Slipknot (band)

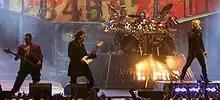
Slipknot performing in 2008. Paul Gray (left) died on May 24, 2010

Preparation for Slipknot's fourth album began towards the end of 2007; work began at Sound Farm Studio in Jamaica, Iowa, with producer Dave Fortman in February 2008. The album was finished in June, and the band went on the All Hope Is Gone World Tour on July 9, 2008. Slipknot's fourth album, "All Hope Is Gone", was released on August 20, 2008, debuting at number one on the "Billboard" albums chart. The album produced five singles; "All Hope Is Gone", "Psychosocial", "Dead Memories", "Sulfur" and "Snuff". 2009 marked the 10th anniversary of Slipknot's debut album; to commemorate the event, the band released a special-edition version of "Slipknot" on September 9, 2009. The band toured in support of the album throughout 2008 and continued until October 31, 2009, resulting in Slipknot's third hiatus.